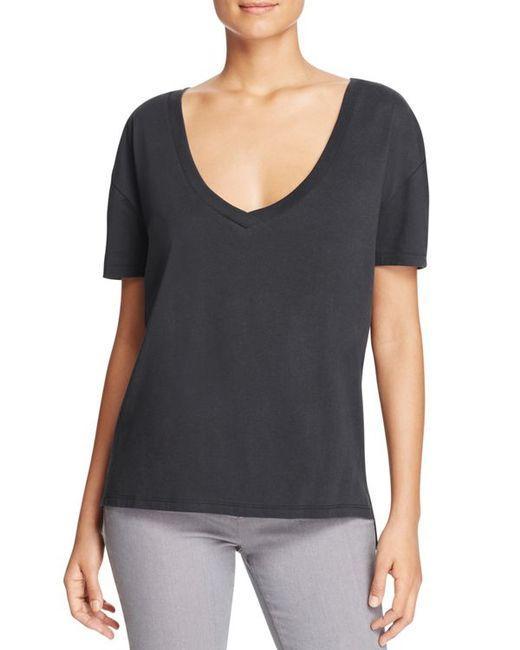
Damen T-Shirt mit V-Ausschnitt dunkelgrau